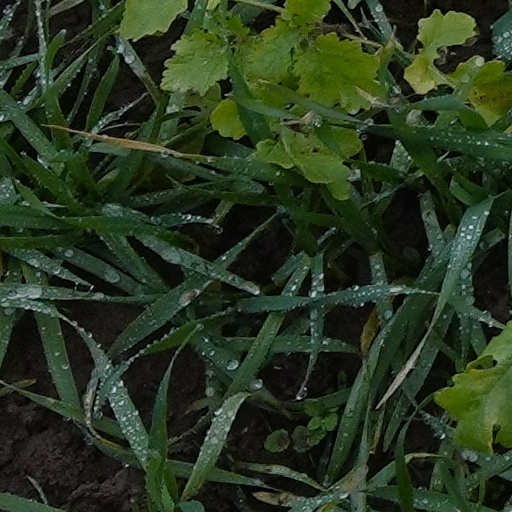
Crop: wheat